Abrahamic world

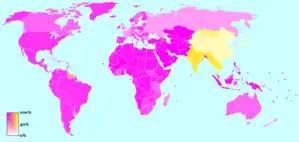
A map showing in purple the percentage of people that follow Abrahamic religions in different parts of the world. (Followers of Eastern religions are shown in yellow.)

The term Abrahamic world refers to the parts of the world where most people follow Abrahamic religions. It began in the Middle East, within which Jerusalem is considered a central Abrahamic location due to its religious importance.